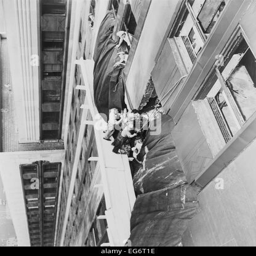
workmen place a canvas over the hole between 78th and 79th floors .